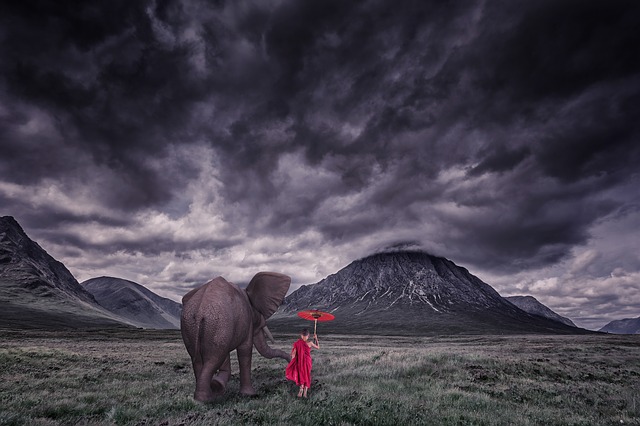
Label: elephant